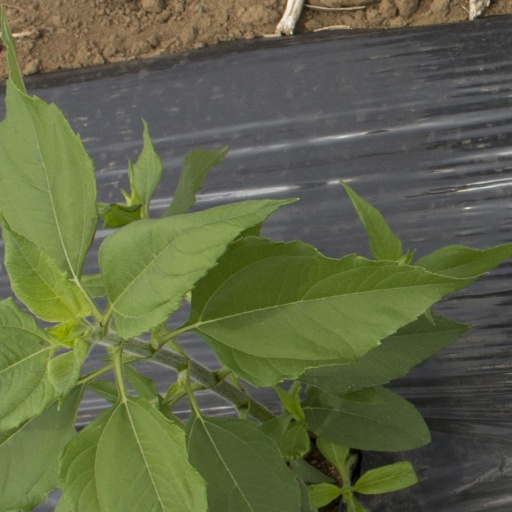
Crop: Jerusalem artichoke